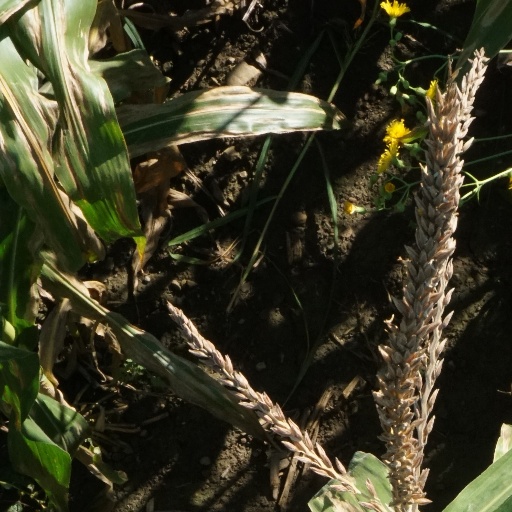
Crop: maize; corn